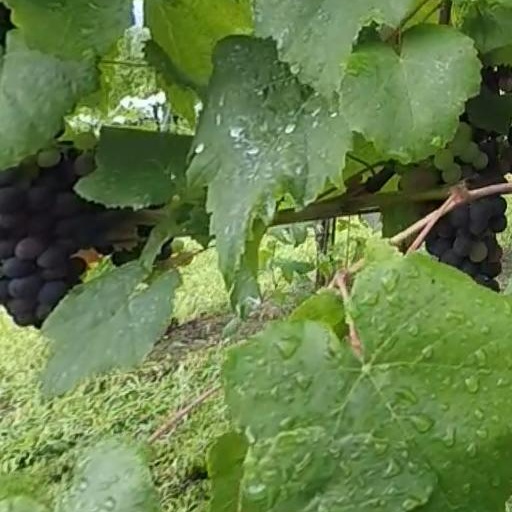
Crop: grape